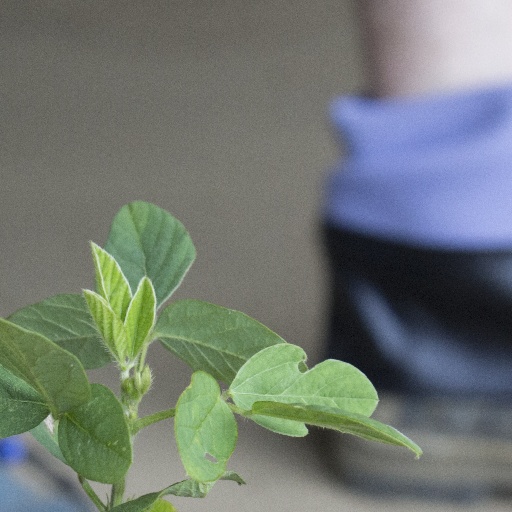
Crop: soybean